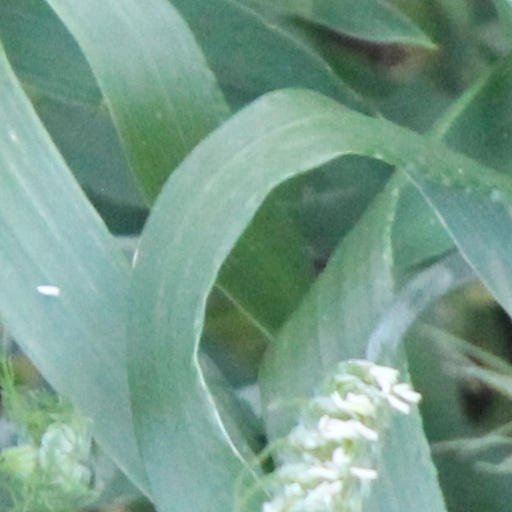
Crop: wheat